Abell catalogue

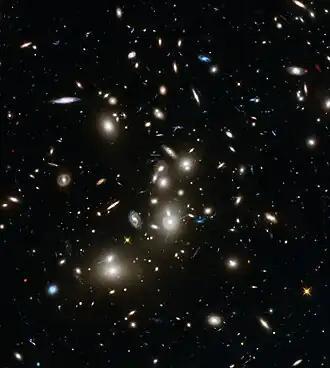
Abell 2744 galaxy clusterHubble Frontier Fields view (7 January 2014).

The Abell catalog of rich clusters of galaxies is an all-sky catalog of 4,073 rich galaxy clusters of nominal redshift "z" ≤ 0.2. This catalog supplements a revision of George O. Abell's original "Northern Survey" of 1958, which had only 2,712 clusters, with a further 1,361 clustersthe "Southern Survey" of 1989, published after Abell's death by co-authors Harold G. Corwin and Ronald P. Olowin from those parts of the south celestial hemisphere that had been omitted from the earlier survey.